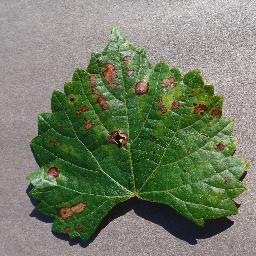
Label: Grape___Esca_(Black_Measles)